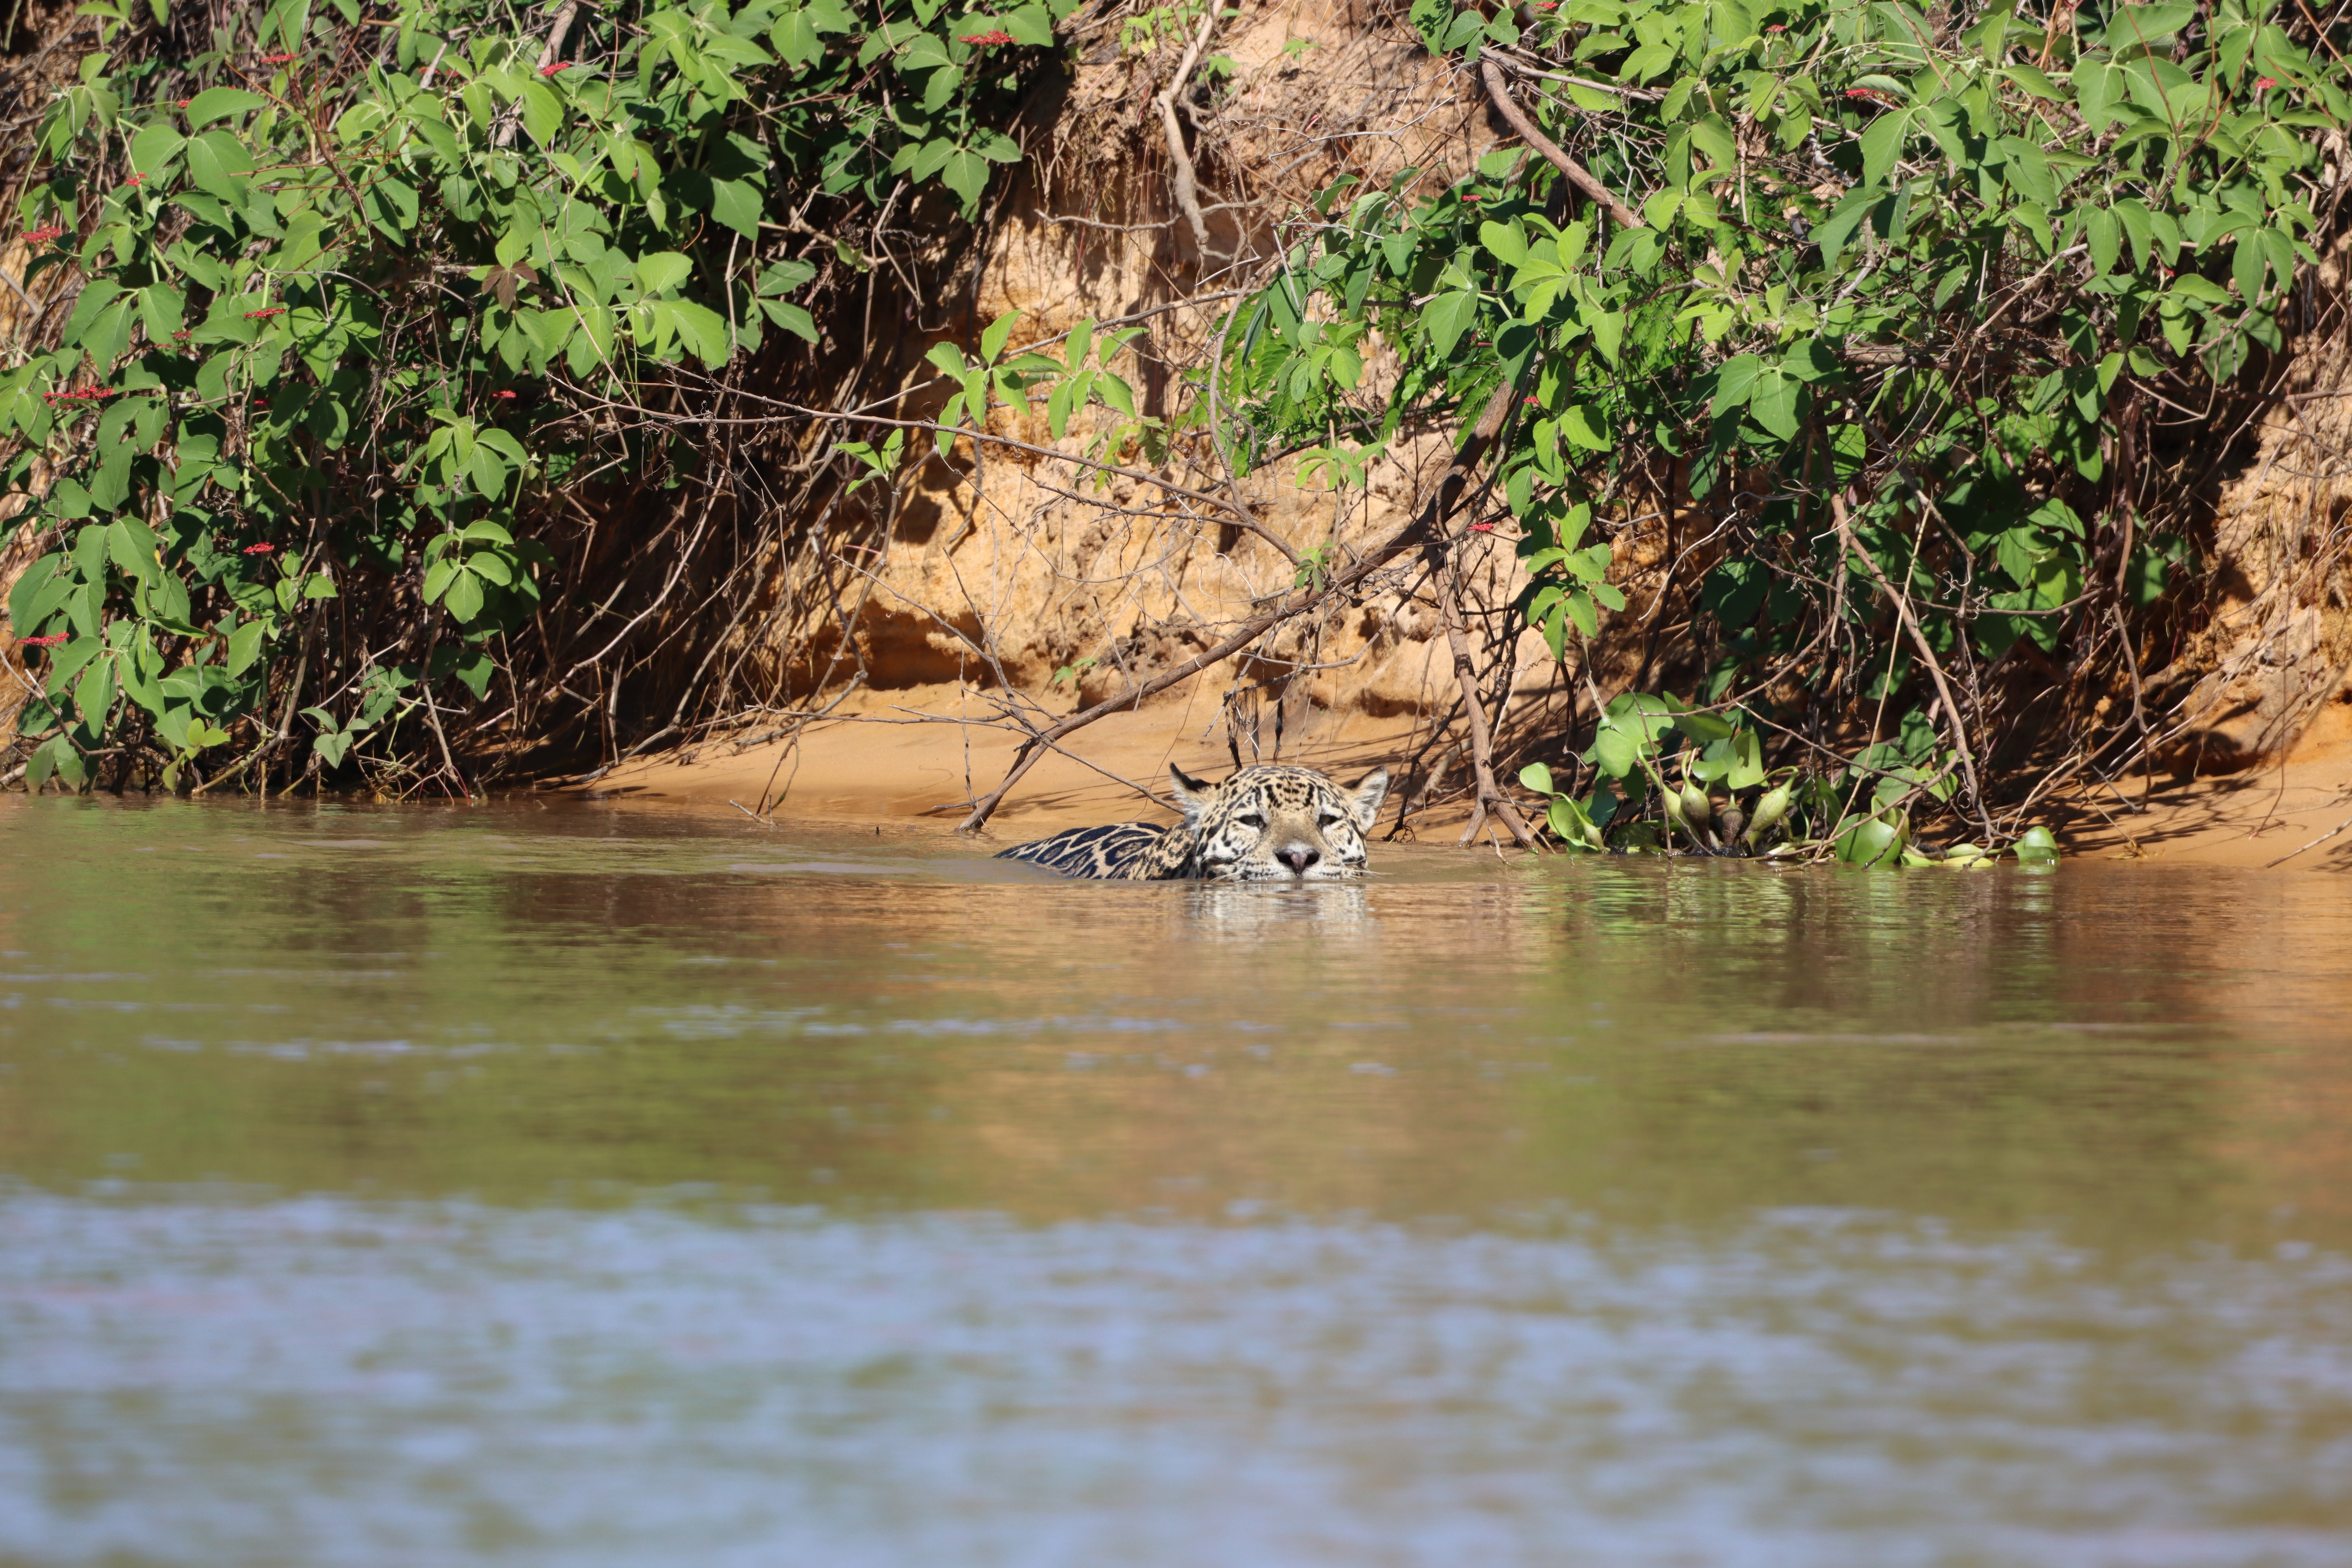
Jaguar: Ti